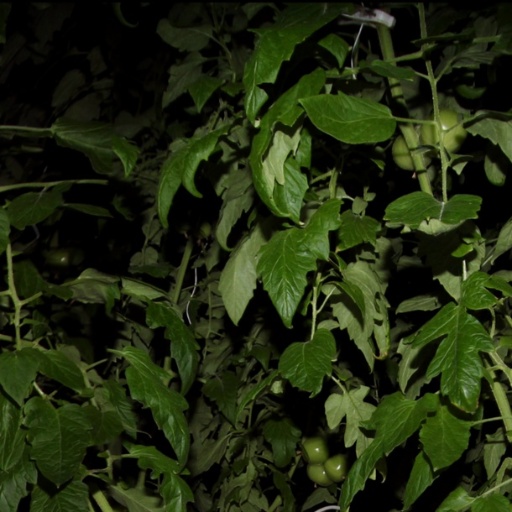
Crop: tomato